Dev Dham Jodhpuriya

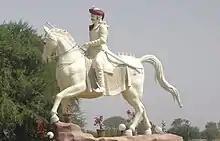
A statue at Jodhpuriya of Sawai Bhoj Gurjar, one of the 24 Gurjar brothers known as Bagaravat.

The temple is decorated with various statues. These include statues representing the cousins of Devnarayan, Bhuna and Mehandu, along with their half-sister, Taradey Panwar. Other statues commemorate, Sawai Bhoj, as well as depicting different events in his life.